Church of St. Achillius, Arilje

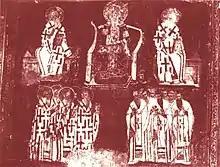
Stefan Nemanja's council, from the church.

The church was built in 1296 by King Stefan Dragutin of the Nemanjić dynasty, on the location of an earlier monastery built in 1219. The earlier monastery was the seat of the Bishop of Moravica, one of twelve eparchies established by Archbishop Sava in 1219.